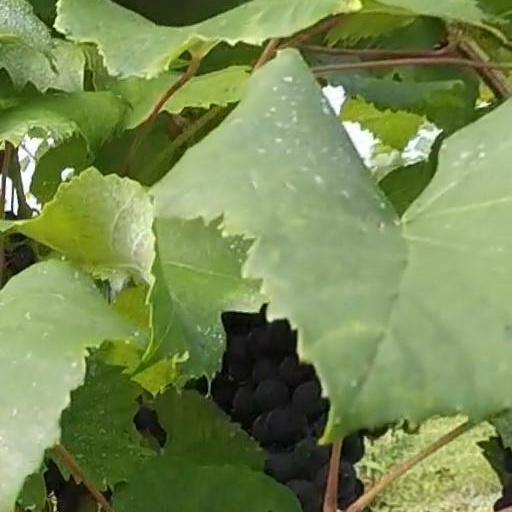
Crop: grape